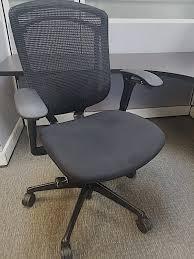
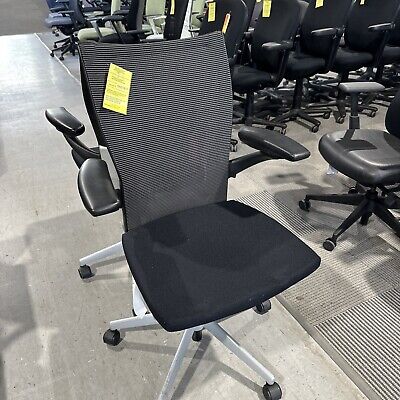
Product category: items_chair
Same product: no